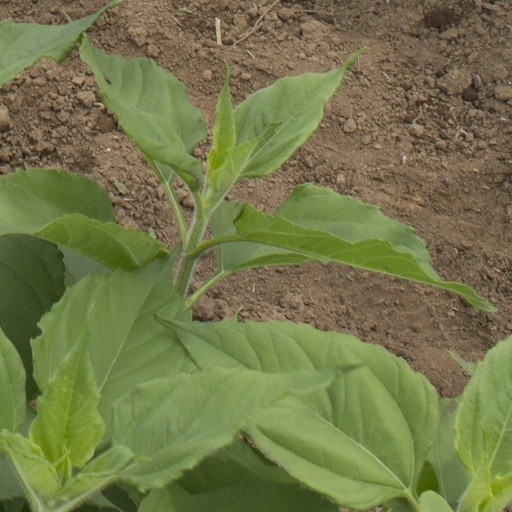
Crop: Jerusalem artichoke